Corpusty and Saxthorpe railway station

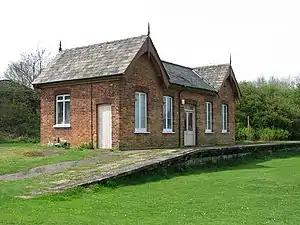
The station building in 2009

Corpusty and Saxthorpe railway station served the North Norfolk villages of Corpusty and Saxthorpe.